Saraya Bevis

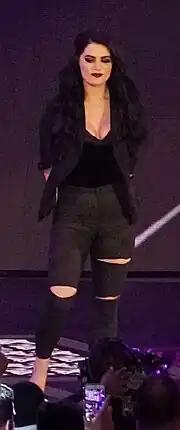
Bevis at WWE Smackdown Live in 2018

The day after revealing her in-ring retirement, on 10 April 2018 episode of "SmackDown Live", Paige was announced by Shane McMahon (acting as the commissioner of the show) as the new general manager of SmackDown, turning her face once again and disbanding Absolution in the process. WWE Chairman Vince McMahon reportedly gave Paige this role to keep her on television to promote the film "Fighting with My Family", which is based on her life. Paige retained the position throughout the rest of the year until the McMahon family announced that starting that night they are taking charge and the general manager position was quietly removed on 17 December episode of "Raw". The following night on "SmackDown", Shane McMahon confirmed that Paige is to remain around the show but not in the same position.